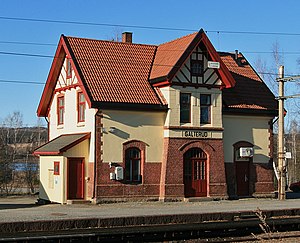
Galterud Station
Galterud Station var en jernbanestation, der lå i området Galterud i Sør-Odal kommune på Kongsvingerbanen i Norge.